Kazuki Nakajima

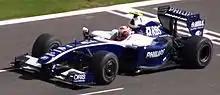
Nakajima driving for Williams at the 2009 Belgian Grand Prix.

Nakajima was retained by Williams for the 2009 season. At the 2009 Australian Grand Prix he crashed into the wall at turn six, putting him out of the race. Nakajima was the only driver to retire at Bahrain, stopping five laps before the end with overheated oil. He also crashed on the penultimate lap of the Monaco Grand Prix whilst running in 10th place. He came close to scoring at several Grands Prix, including losing a points finish after being delayed in the pit lane at the Turkish Grand Prix. At the British Grand Prix, Nakajima secured his highest ever Formula One grid slot, qualifying in an impressive fifth place ahead of world championship leader Jenson Button. However, his race was compromised by poor pit strategy, and he eventually finished outside the points. Nakajima once again nearly scored at the Hungarian Grand Prix, finishing just 0.7 seconds behind eighth place Jarno Trulli. He finished ninth again in Singapore. At Brazil Nakajima was once again in contention for points until being taken out by rookie and fellow countryman Kamui Kobayashi. Nakajima finished the season having scored no points, with his teammate Nico Rosberg being single-handedly responsible for every championship point scored by the Williams team, with Nakajima being the only non points scorer out of the drivers who took part in each race in 2009.